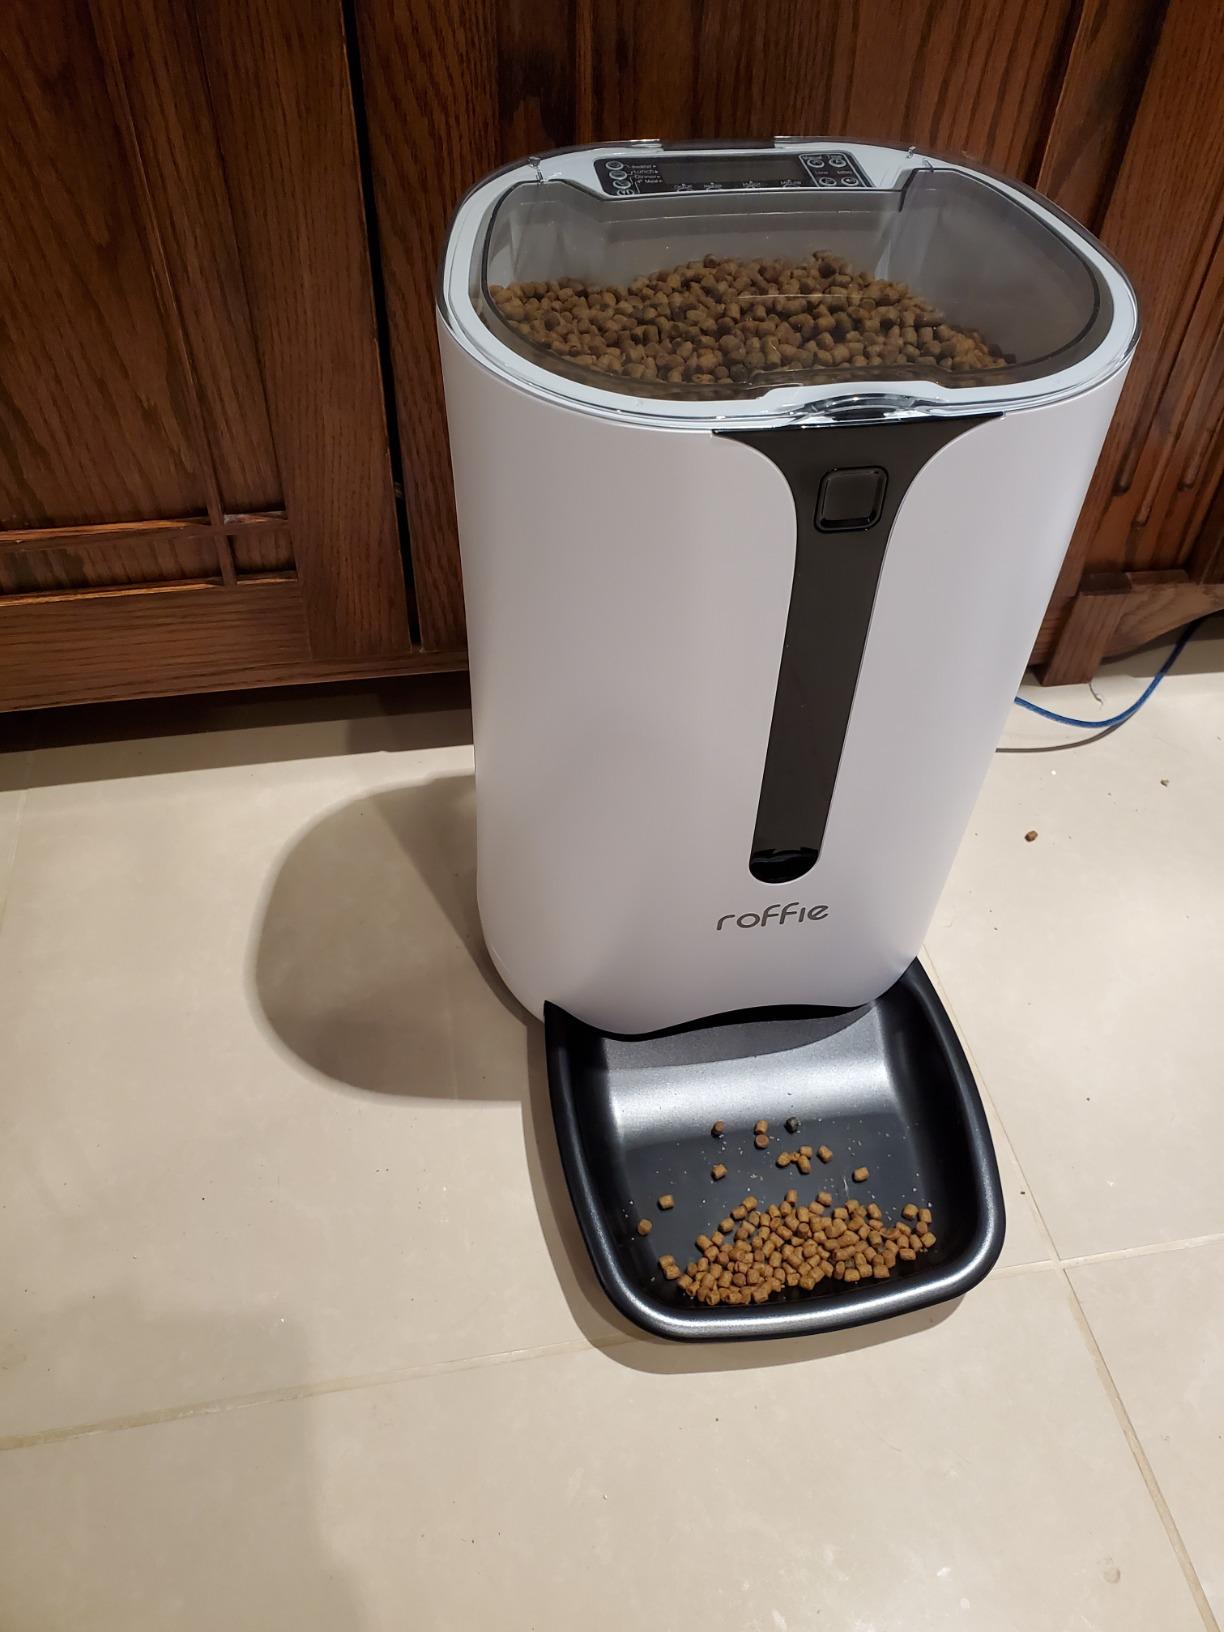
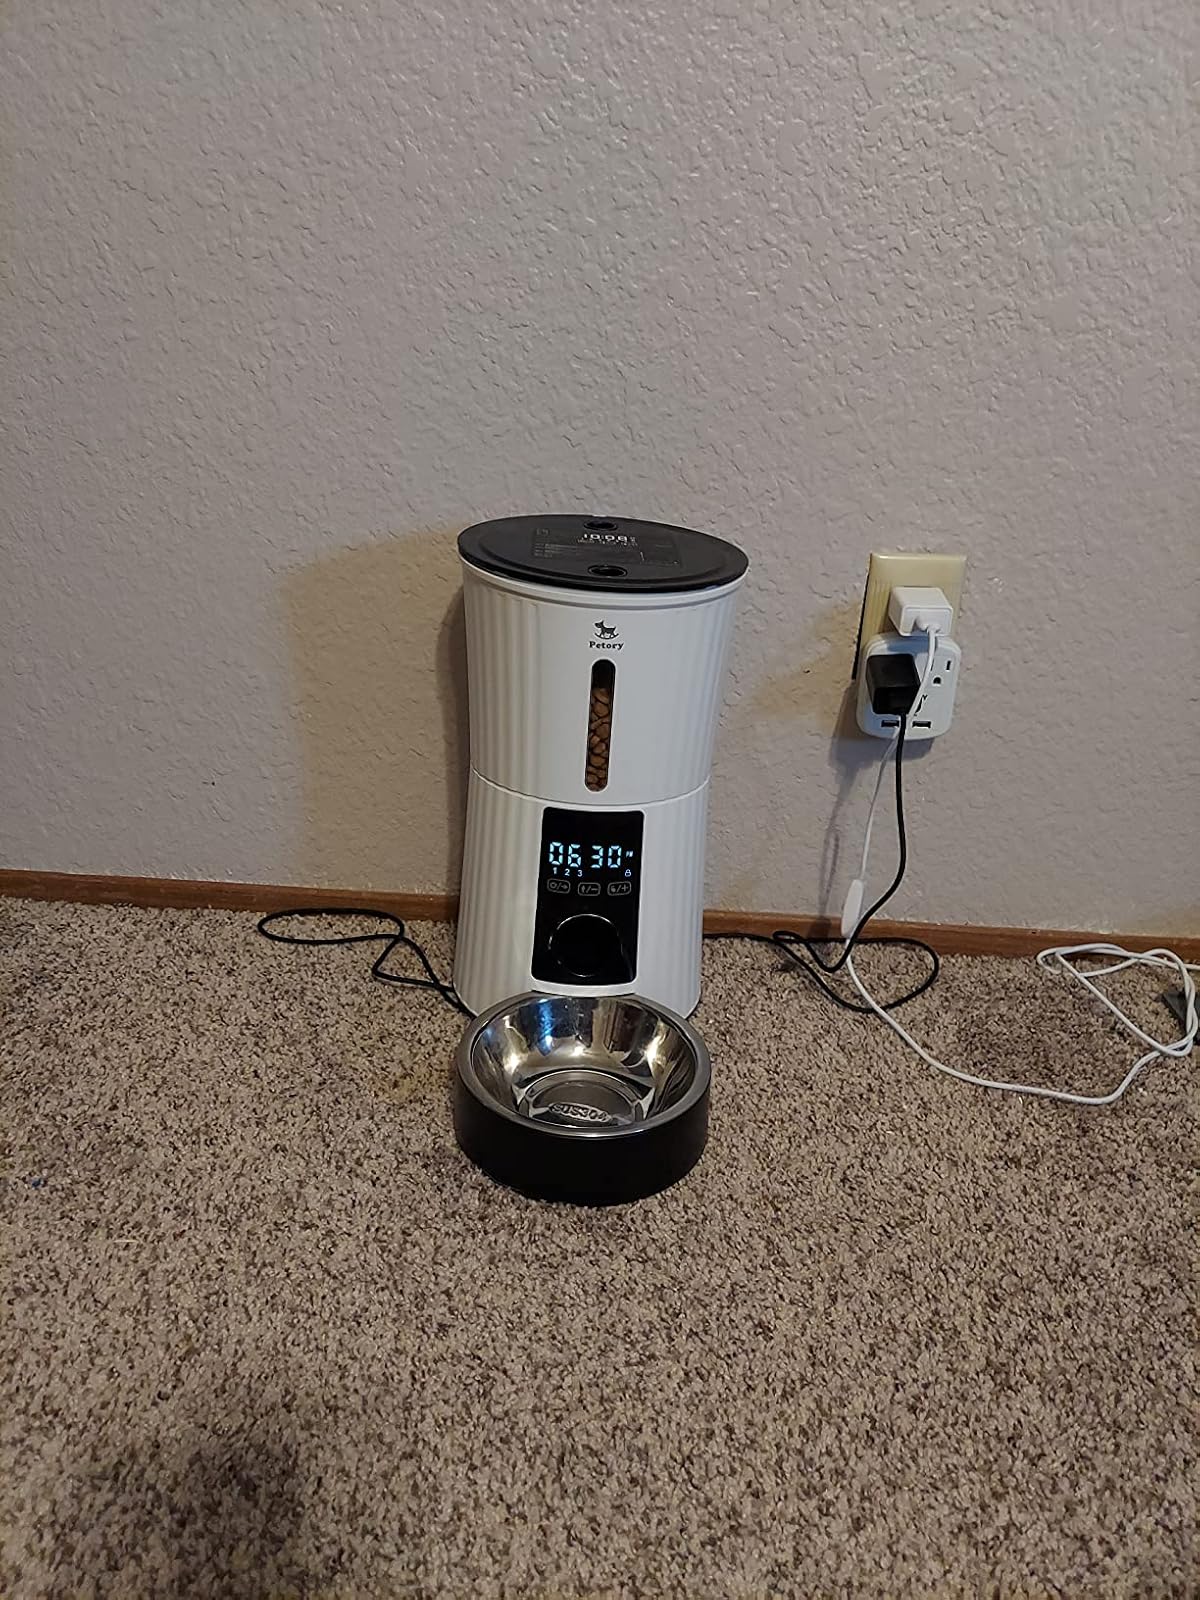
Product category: items_feeder
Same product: no